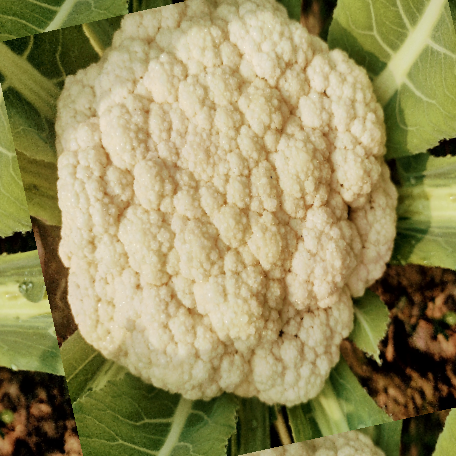
Label: Disease Free